Describe the emotion expressed in this image:  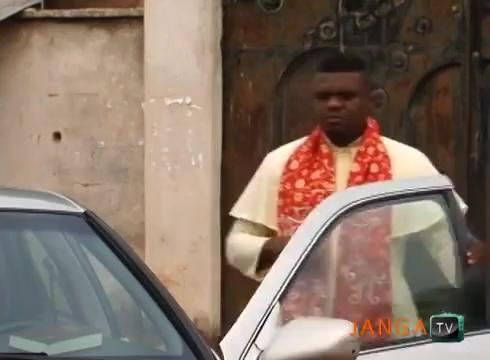
This person displays Suffering, valence and arousal with low intensity.